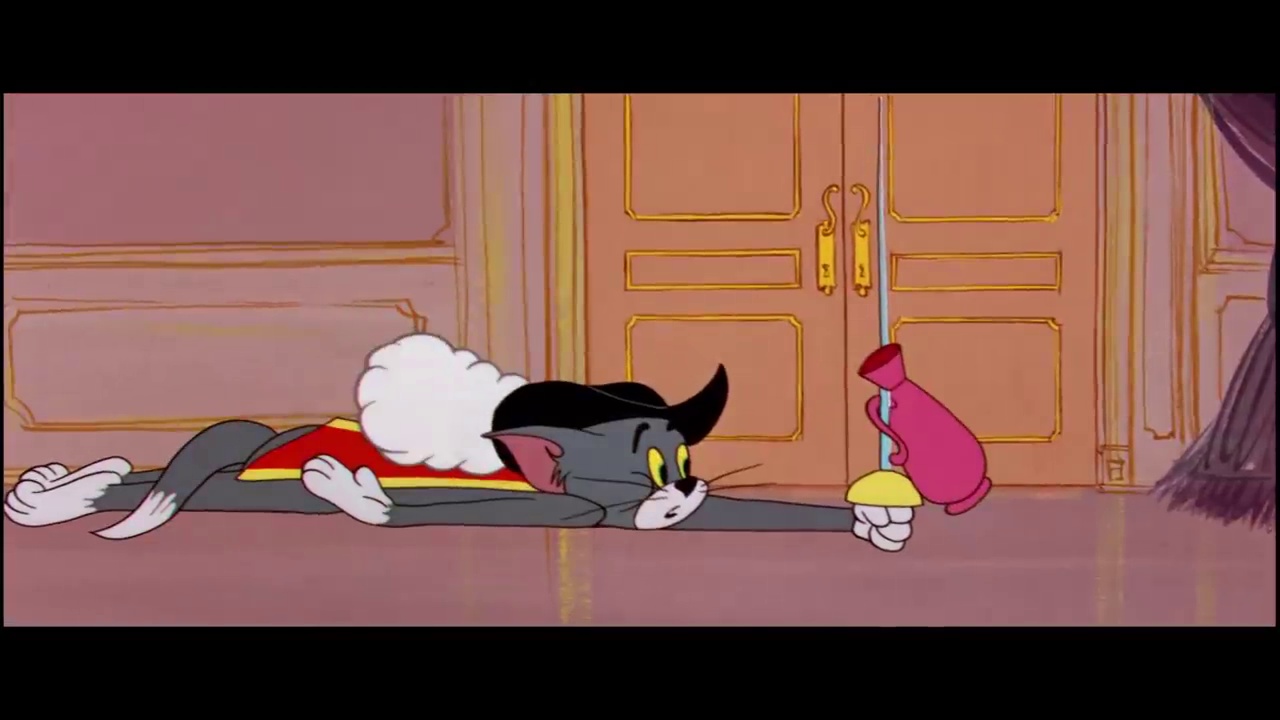
Portrait style: Cartoon Portrait